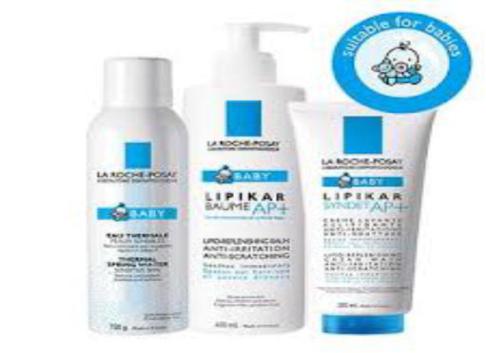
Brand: la roche-posay
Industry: Necessities